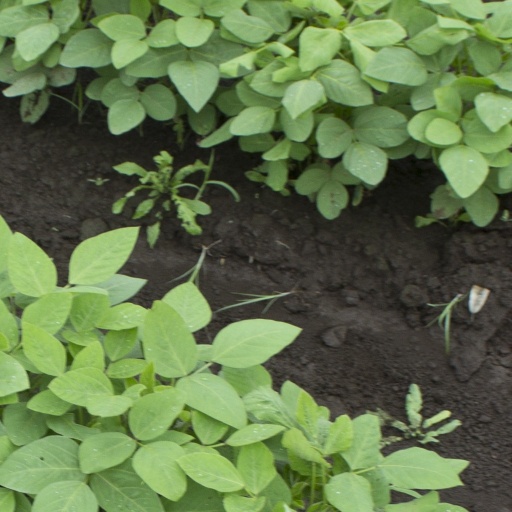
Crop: soybean